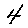
Label: 4